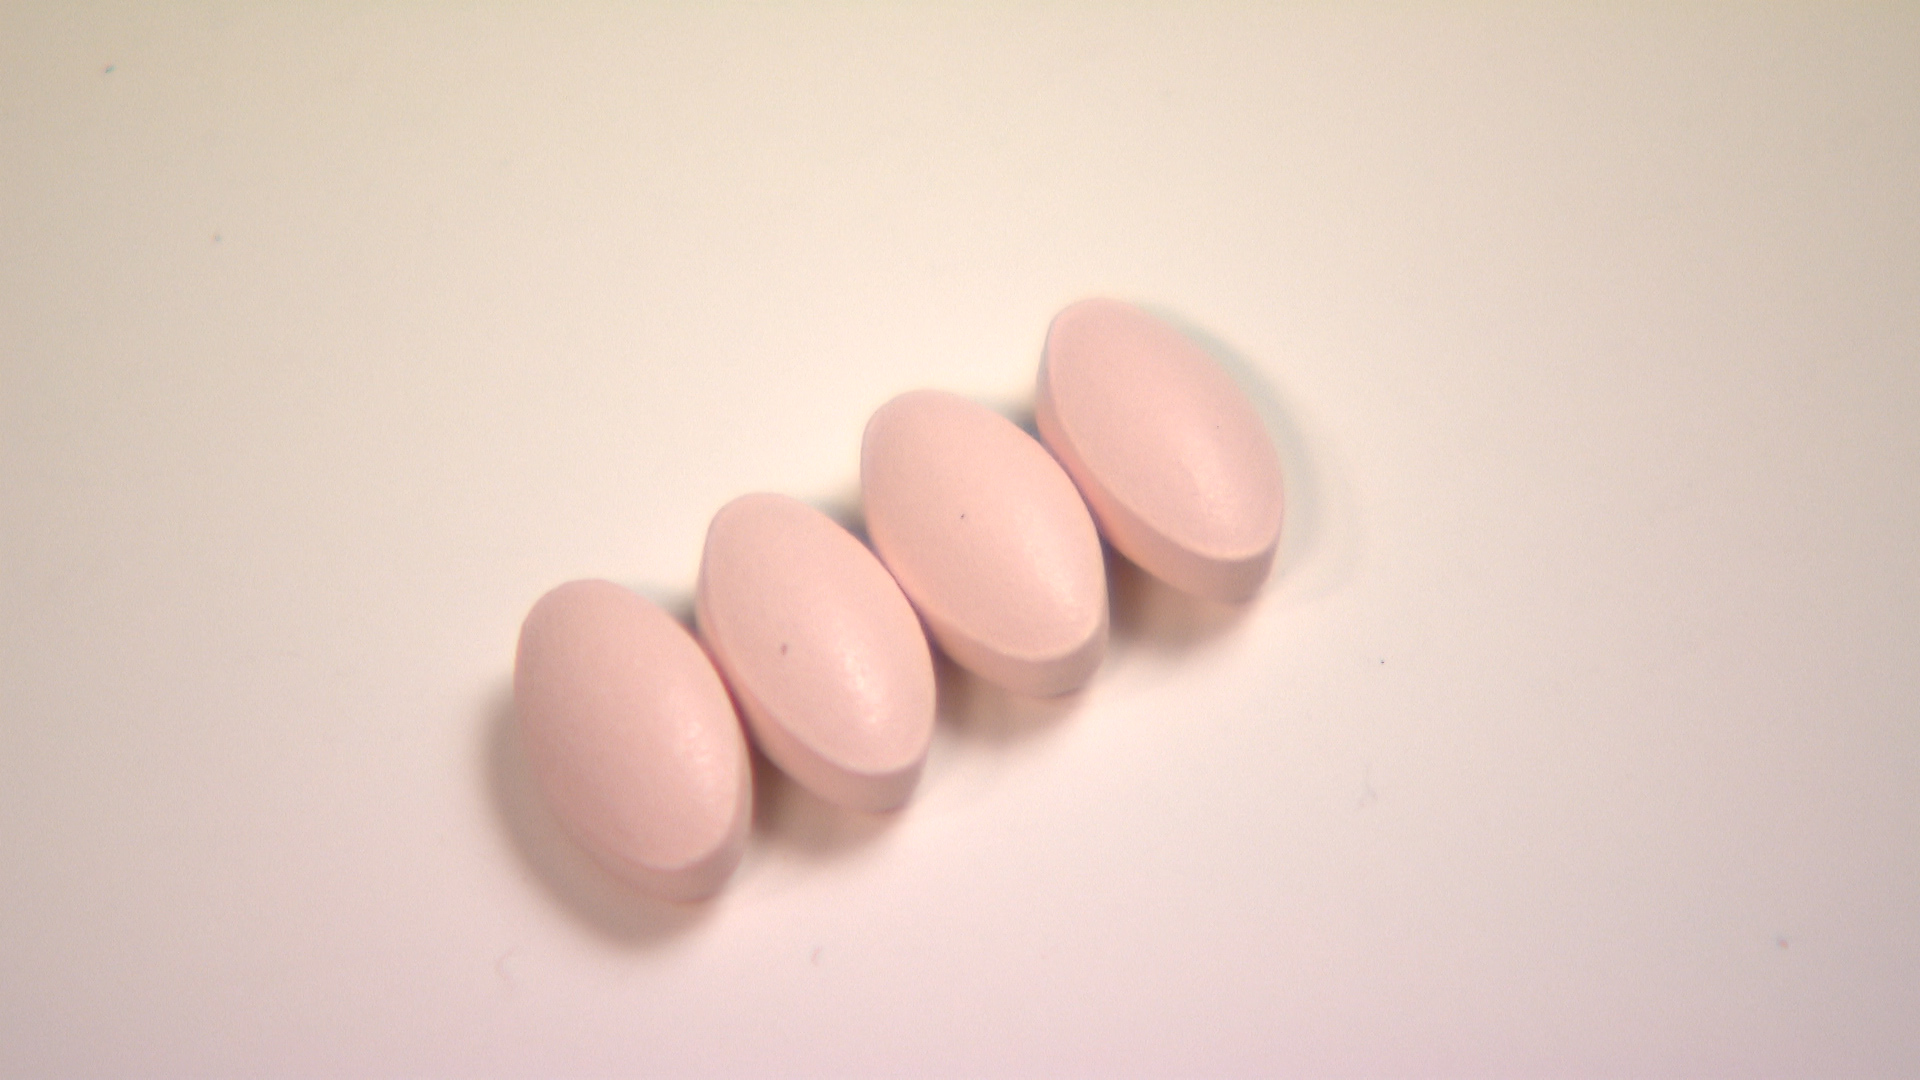
Authentic and counterfeit drugs prepared for screening with CD-3. CD-3, a small portable device invented by FDA scientists, is being deployed to screen for counterfeit and sub-standard malaria drugs in Sub-Saharan Africa and Southeast Asia. Using wavelengths of light, CD-3
Specialty: infectious disease